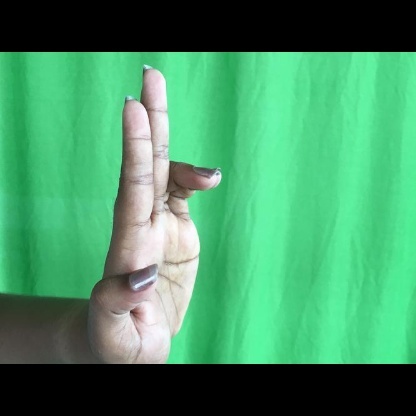
Mudra: Ardhapathaka